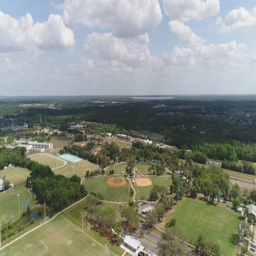
a city is an unincorporated community .